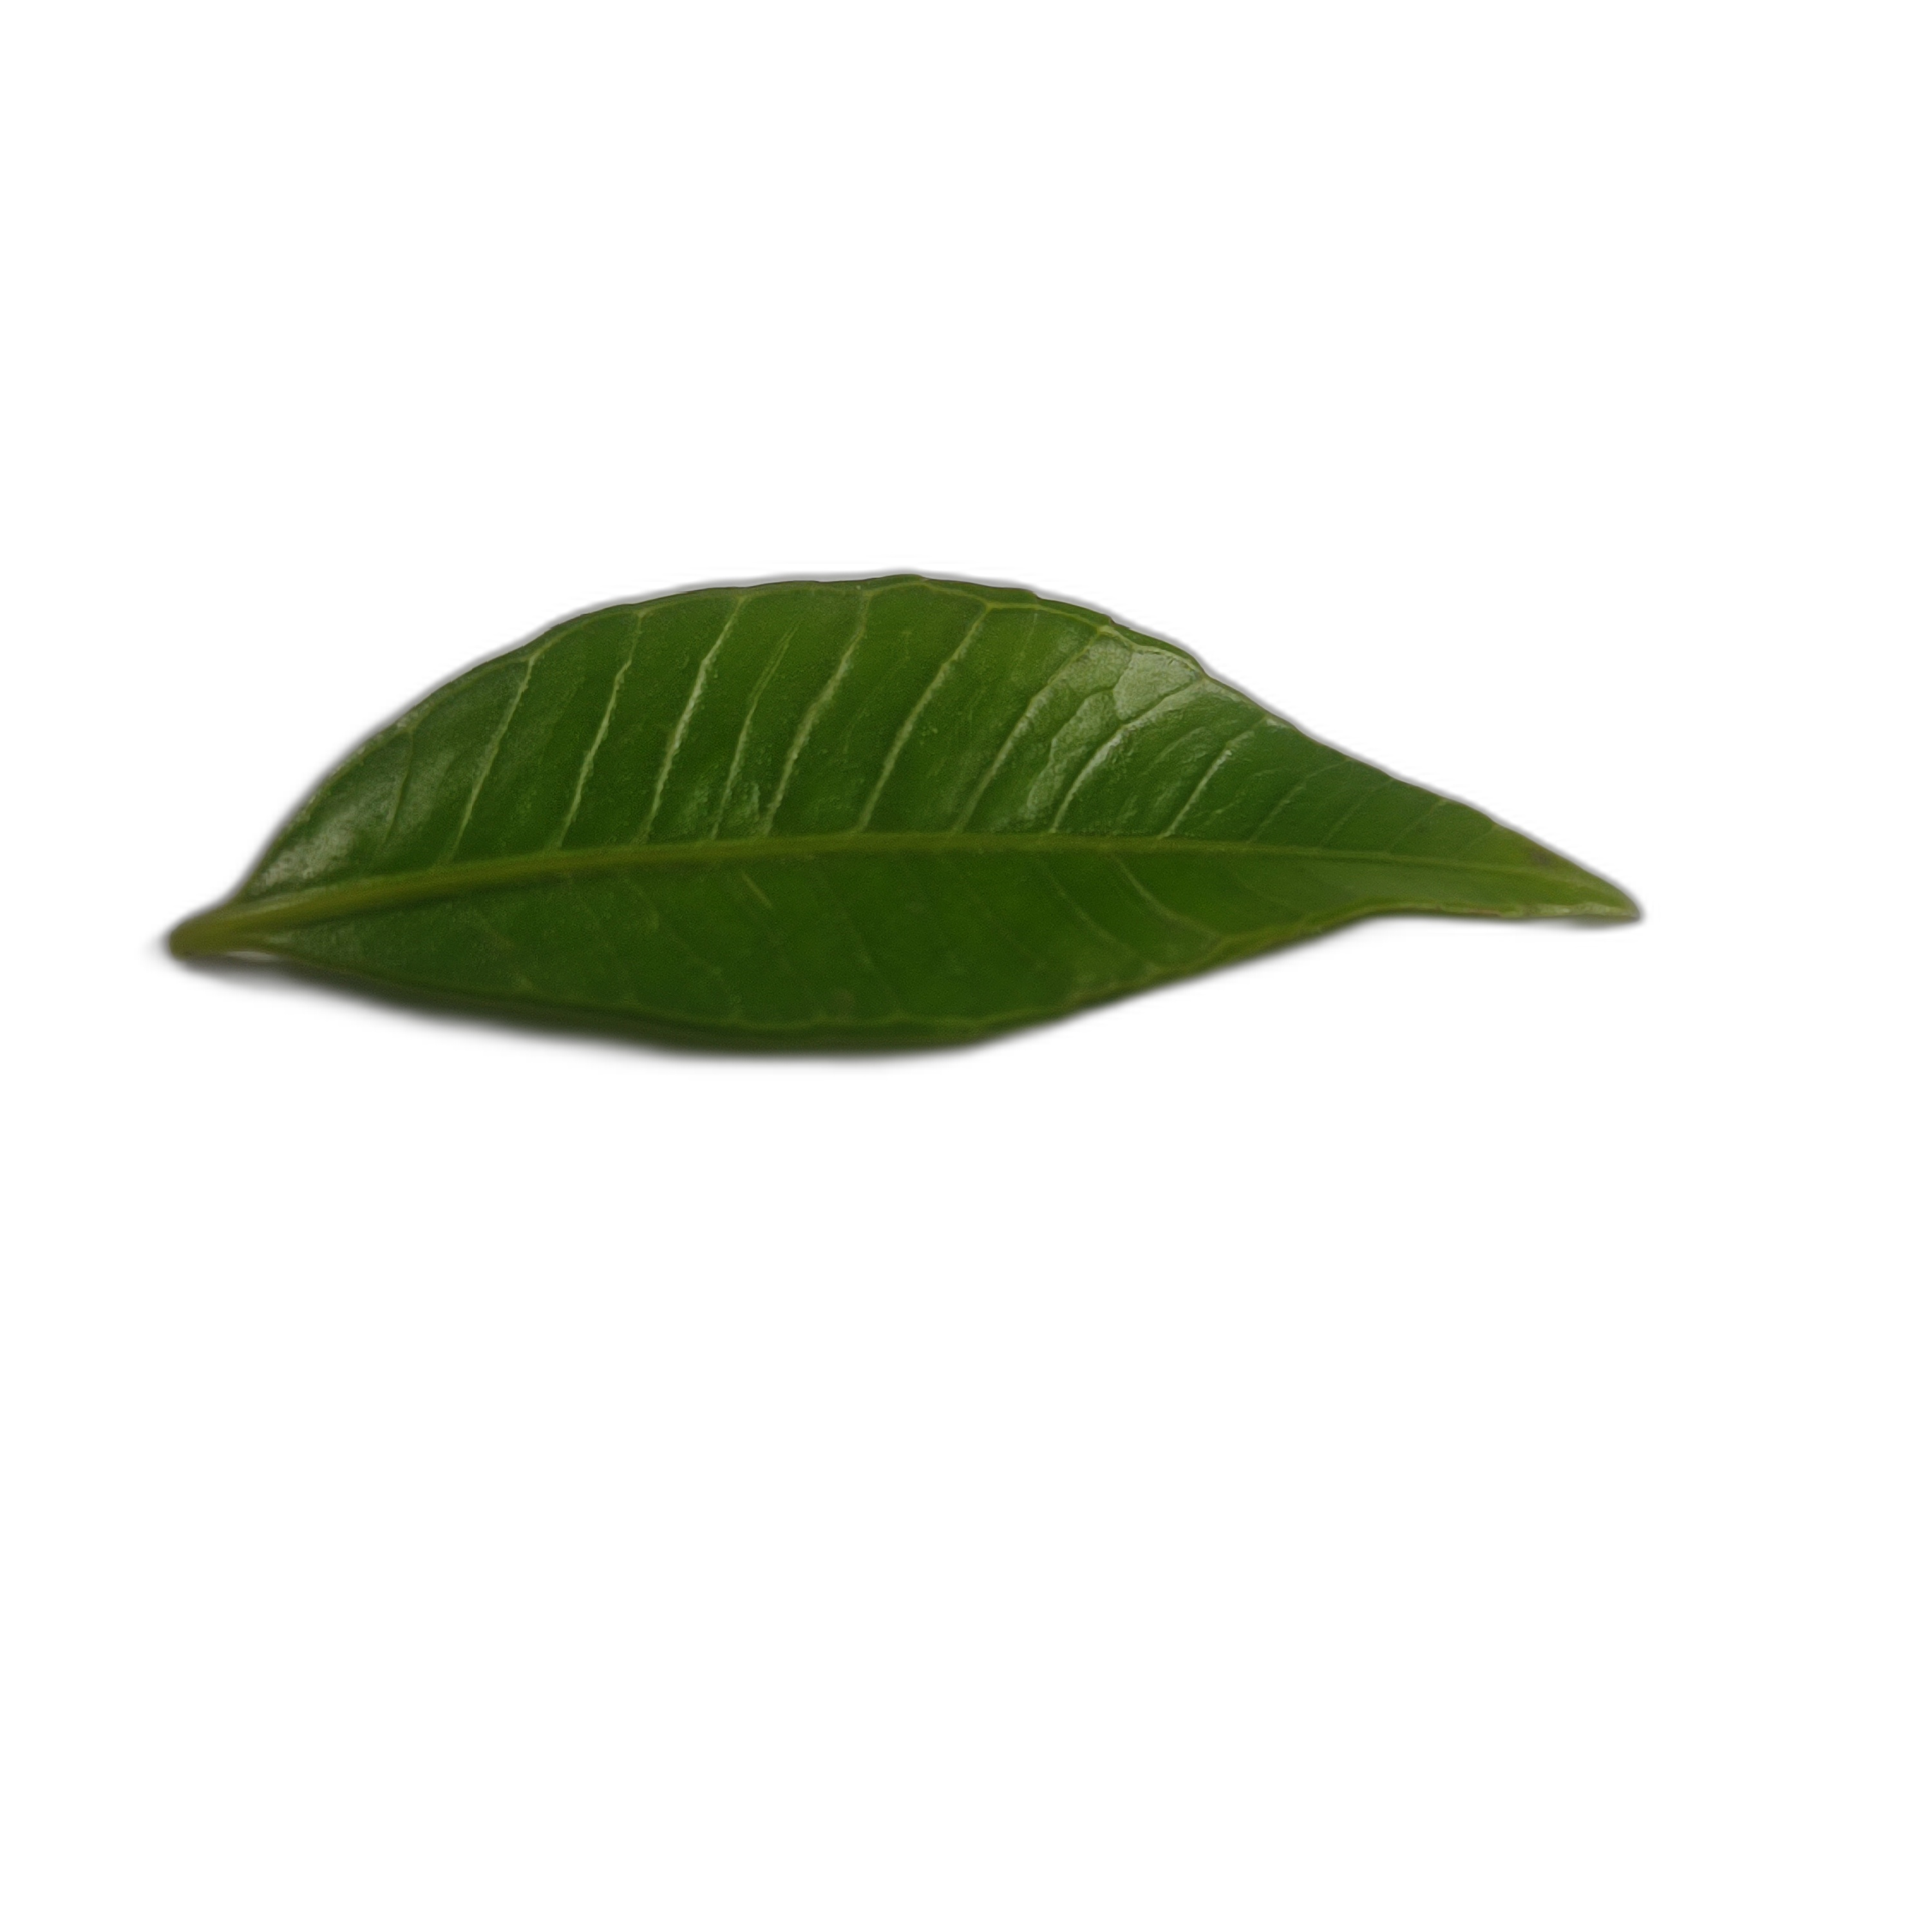
Label: healthy